Kratkofil International Short Film Festival

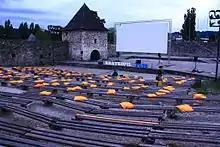
Kratkofil Plus 2011 Open Air Theatre at Kastel fortress

Through a process of "reconstruction" which was the motto of "Kratkofil" 2010. there was a change in the concept of the festival. The International Short Film Festival "Kratkofil" has changed its name to International Film Festival "Kratkofil Plus". That year's festival did not have the competition program.